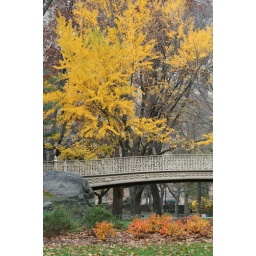
Beautiful bridge and trees in Central Park.